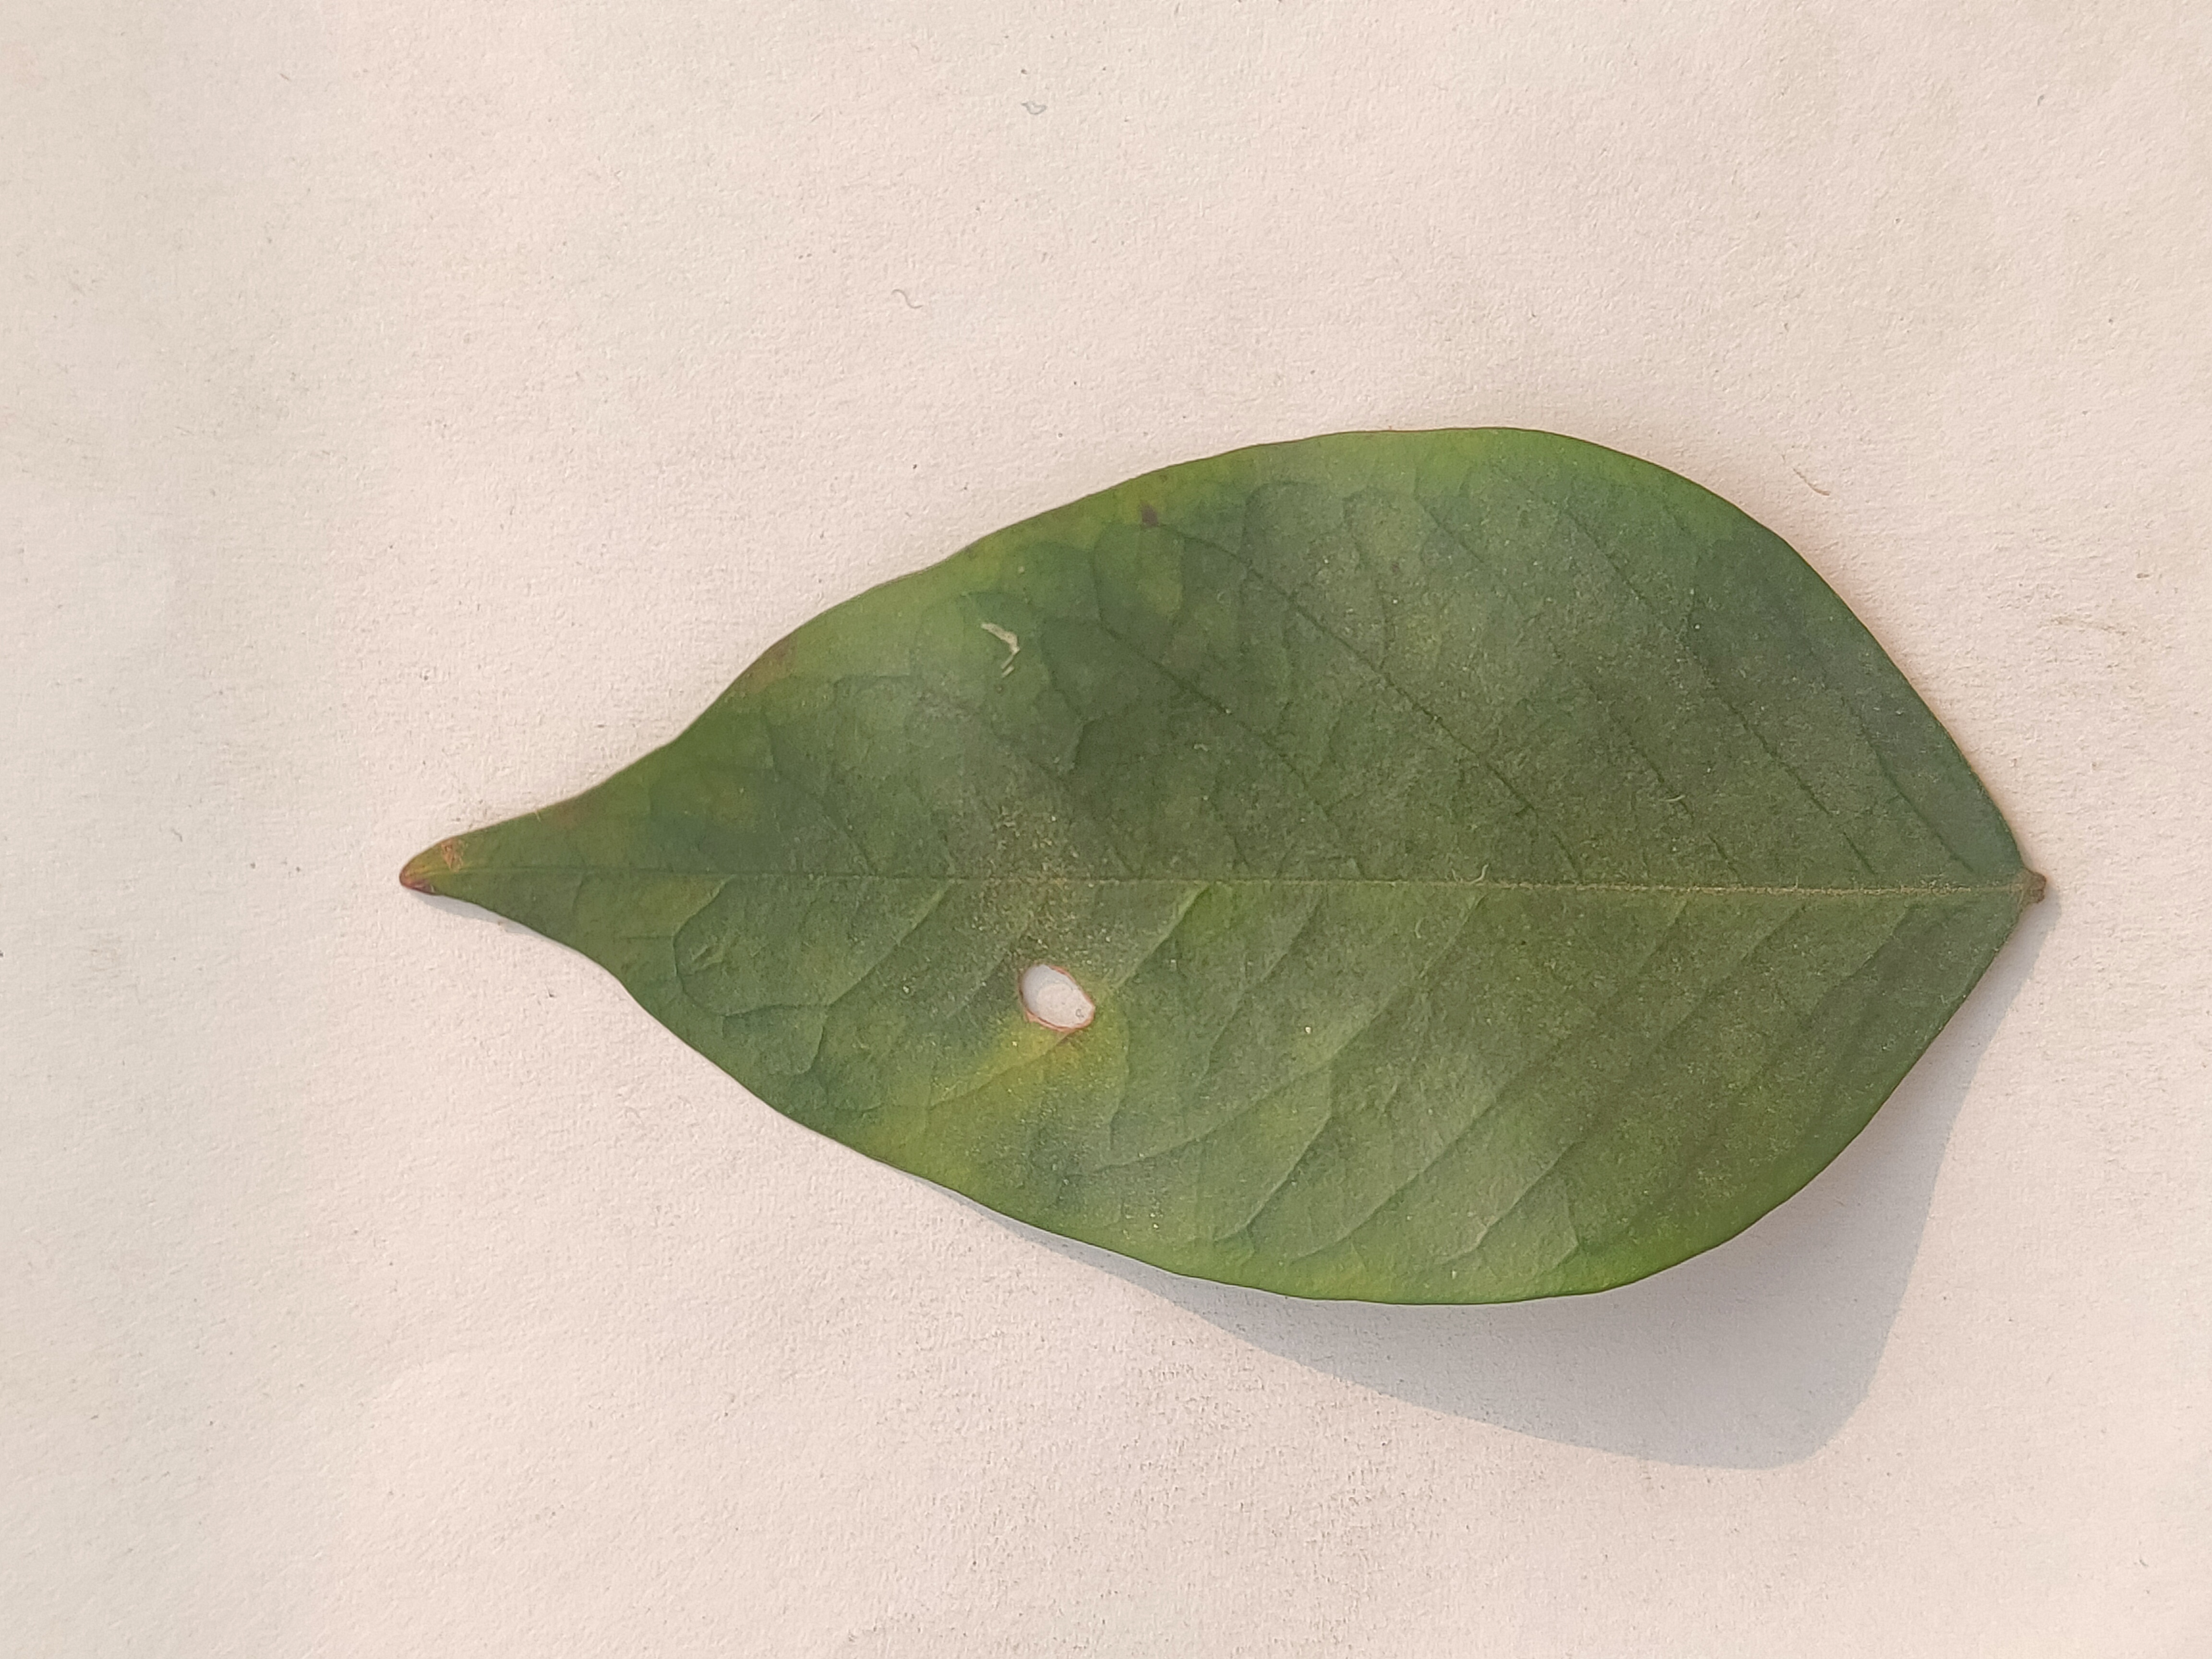
Leaf variety: Star Fruit